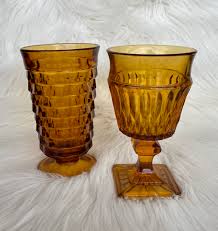
Waste category: glass